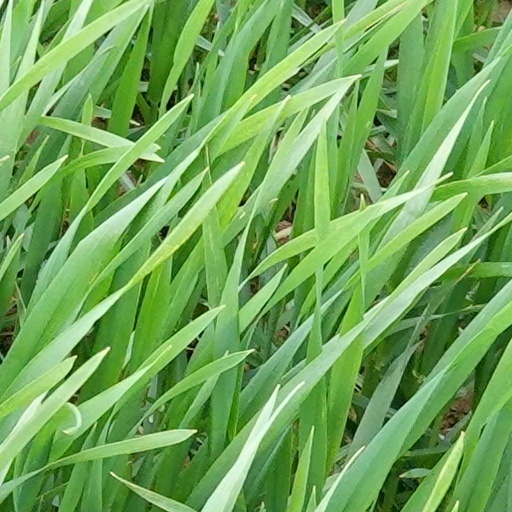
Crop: wheat